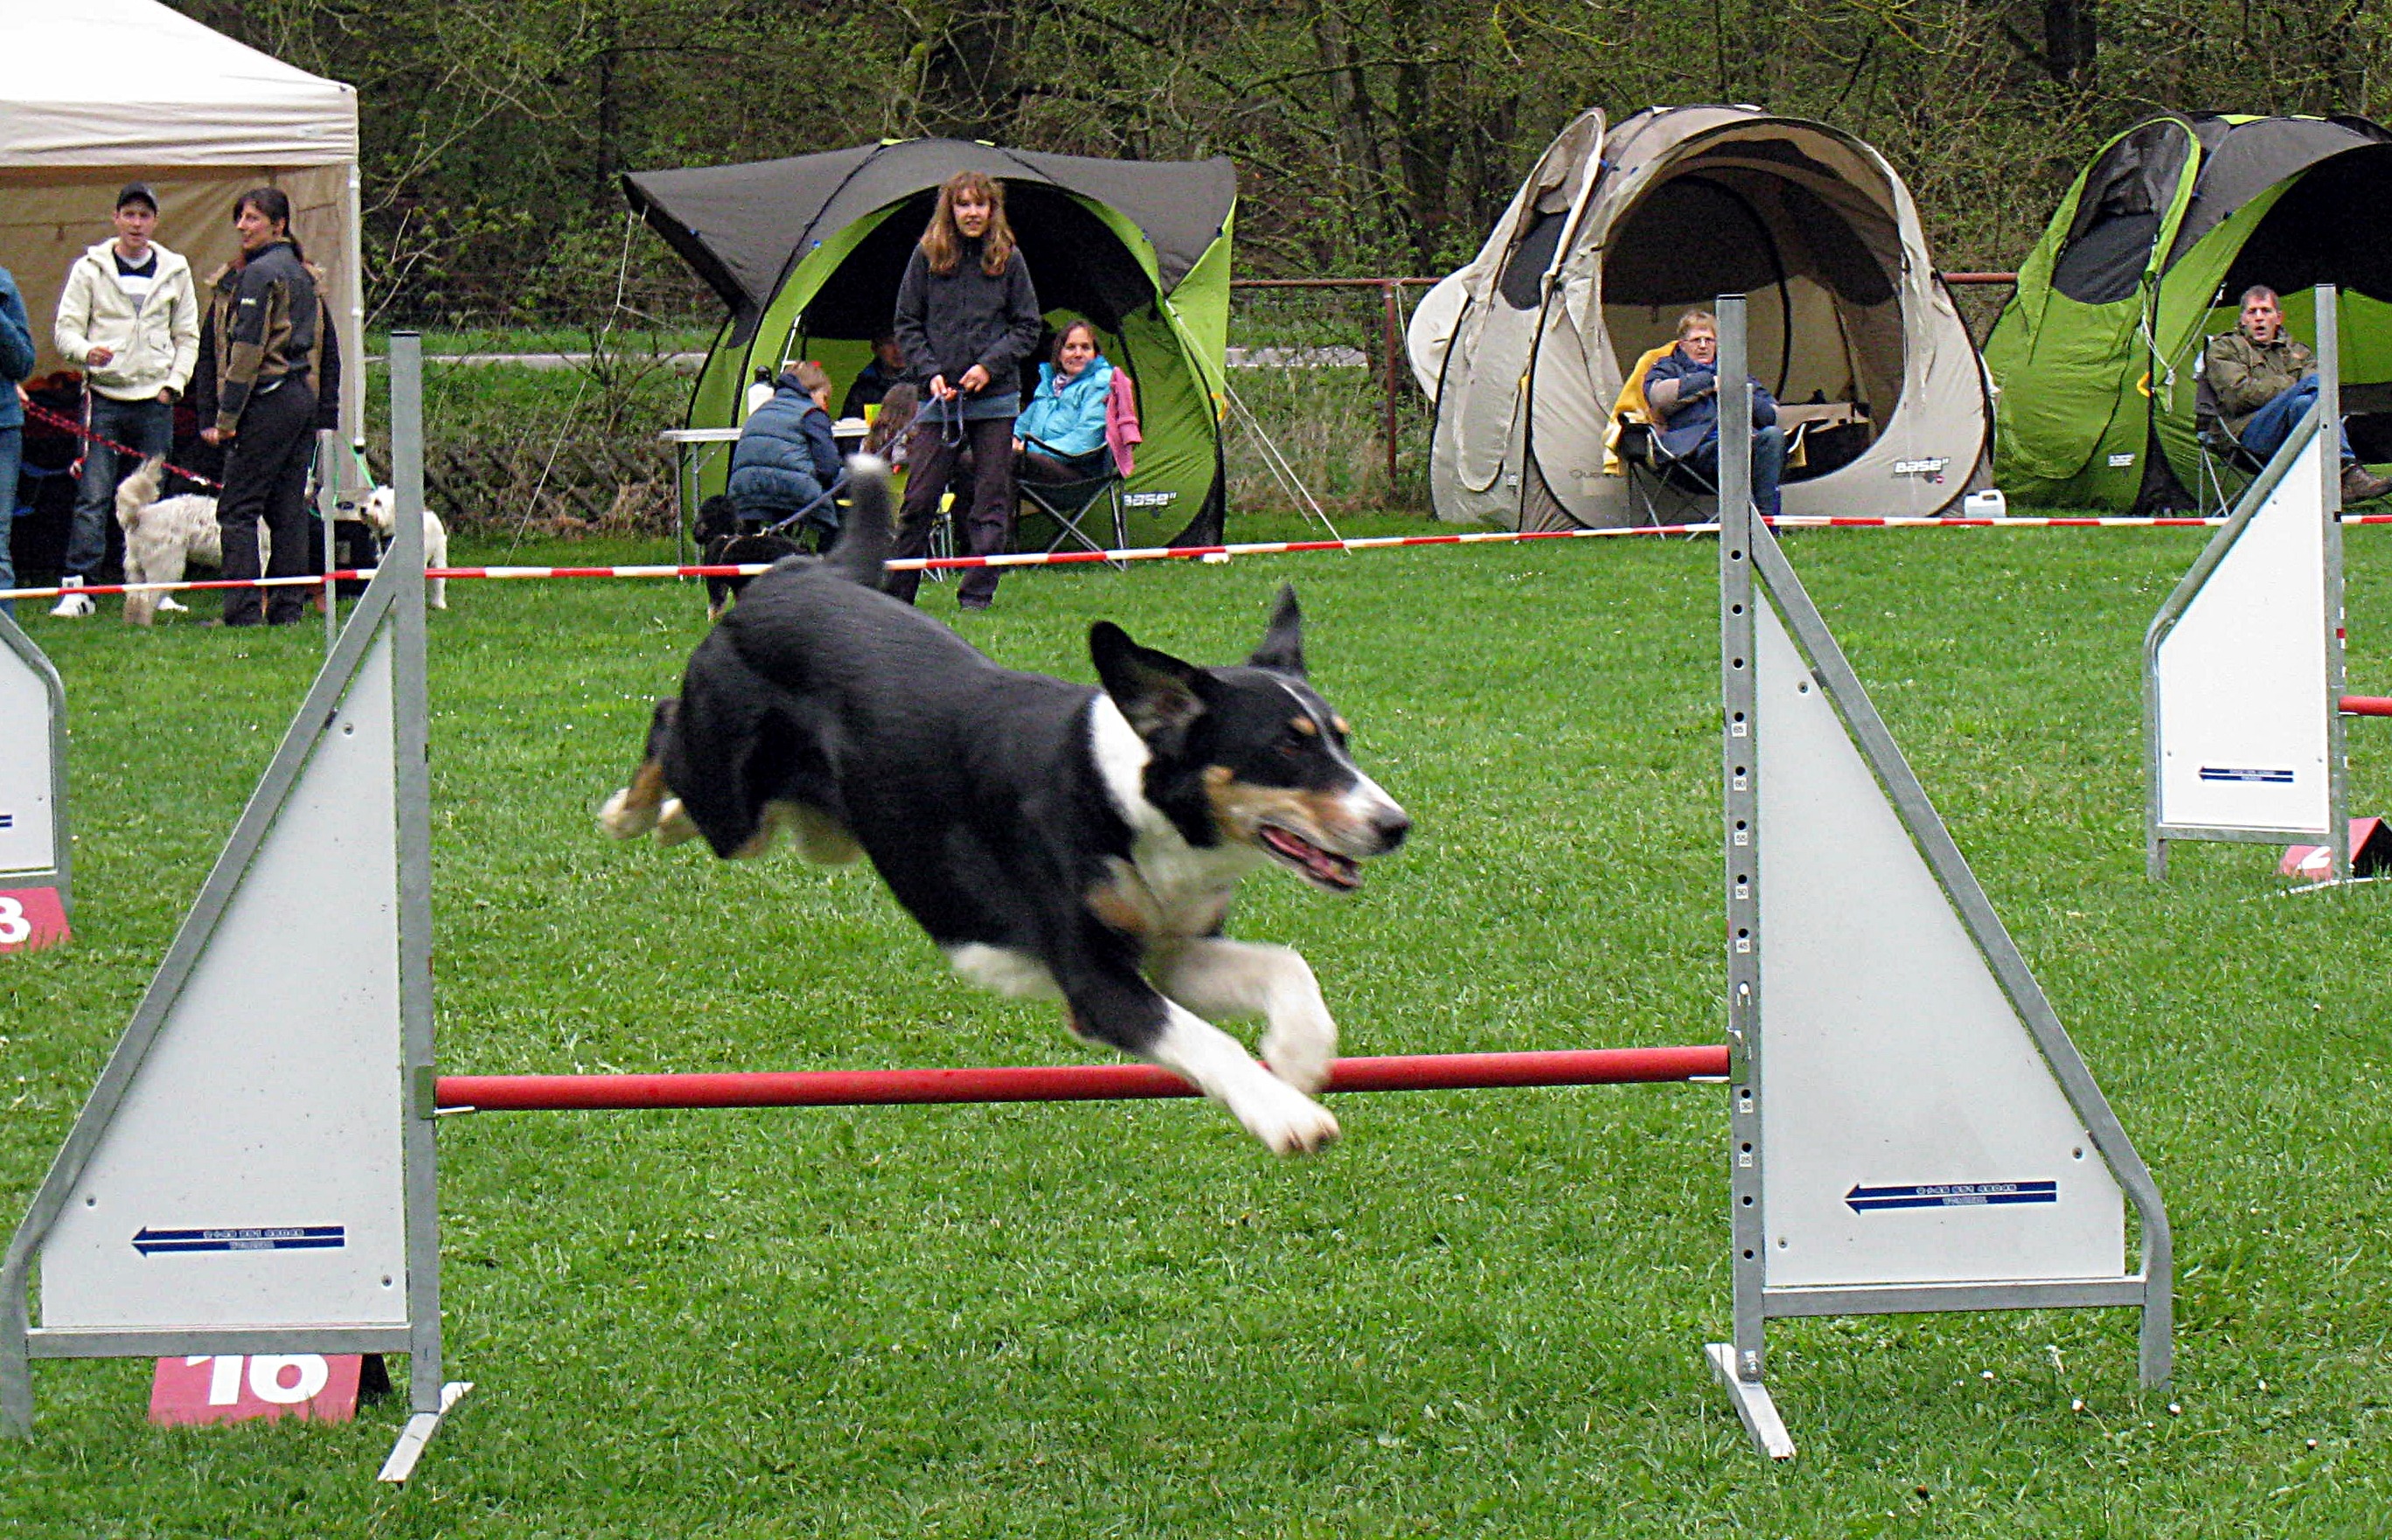
dog, dogs, sports, active, hundesport, dog like mammal, animal sports, dog sports, conformation show, dog agility, flyball